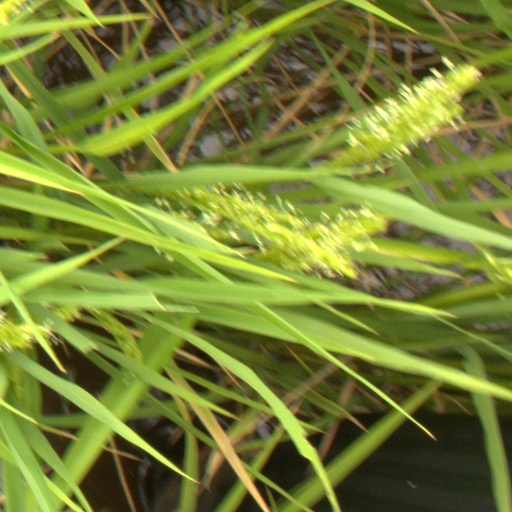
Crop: rice